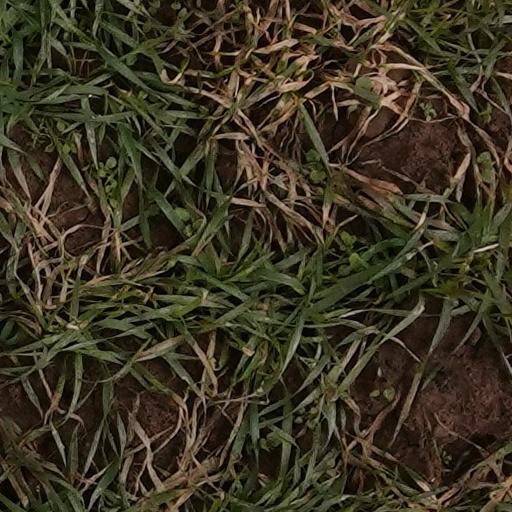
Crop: wheat